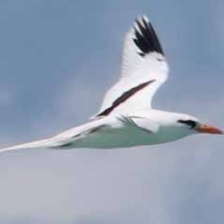
Species: WHITE TAILED TROPIC
Scientific name: PHAETHON LEPTURUS